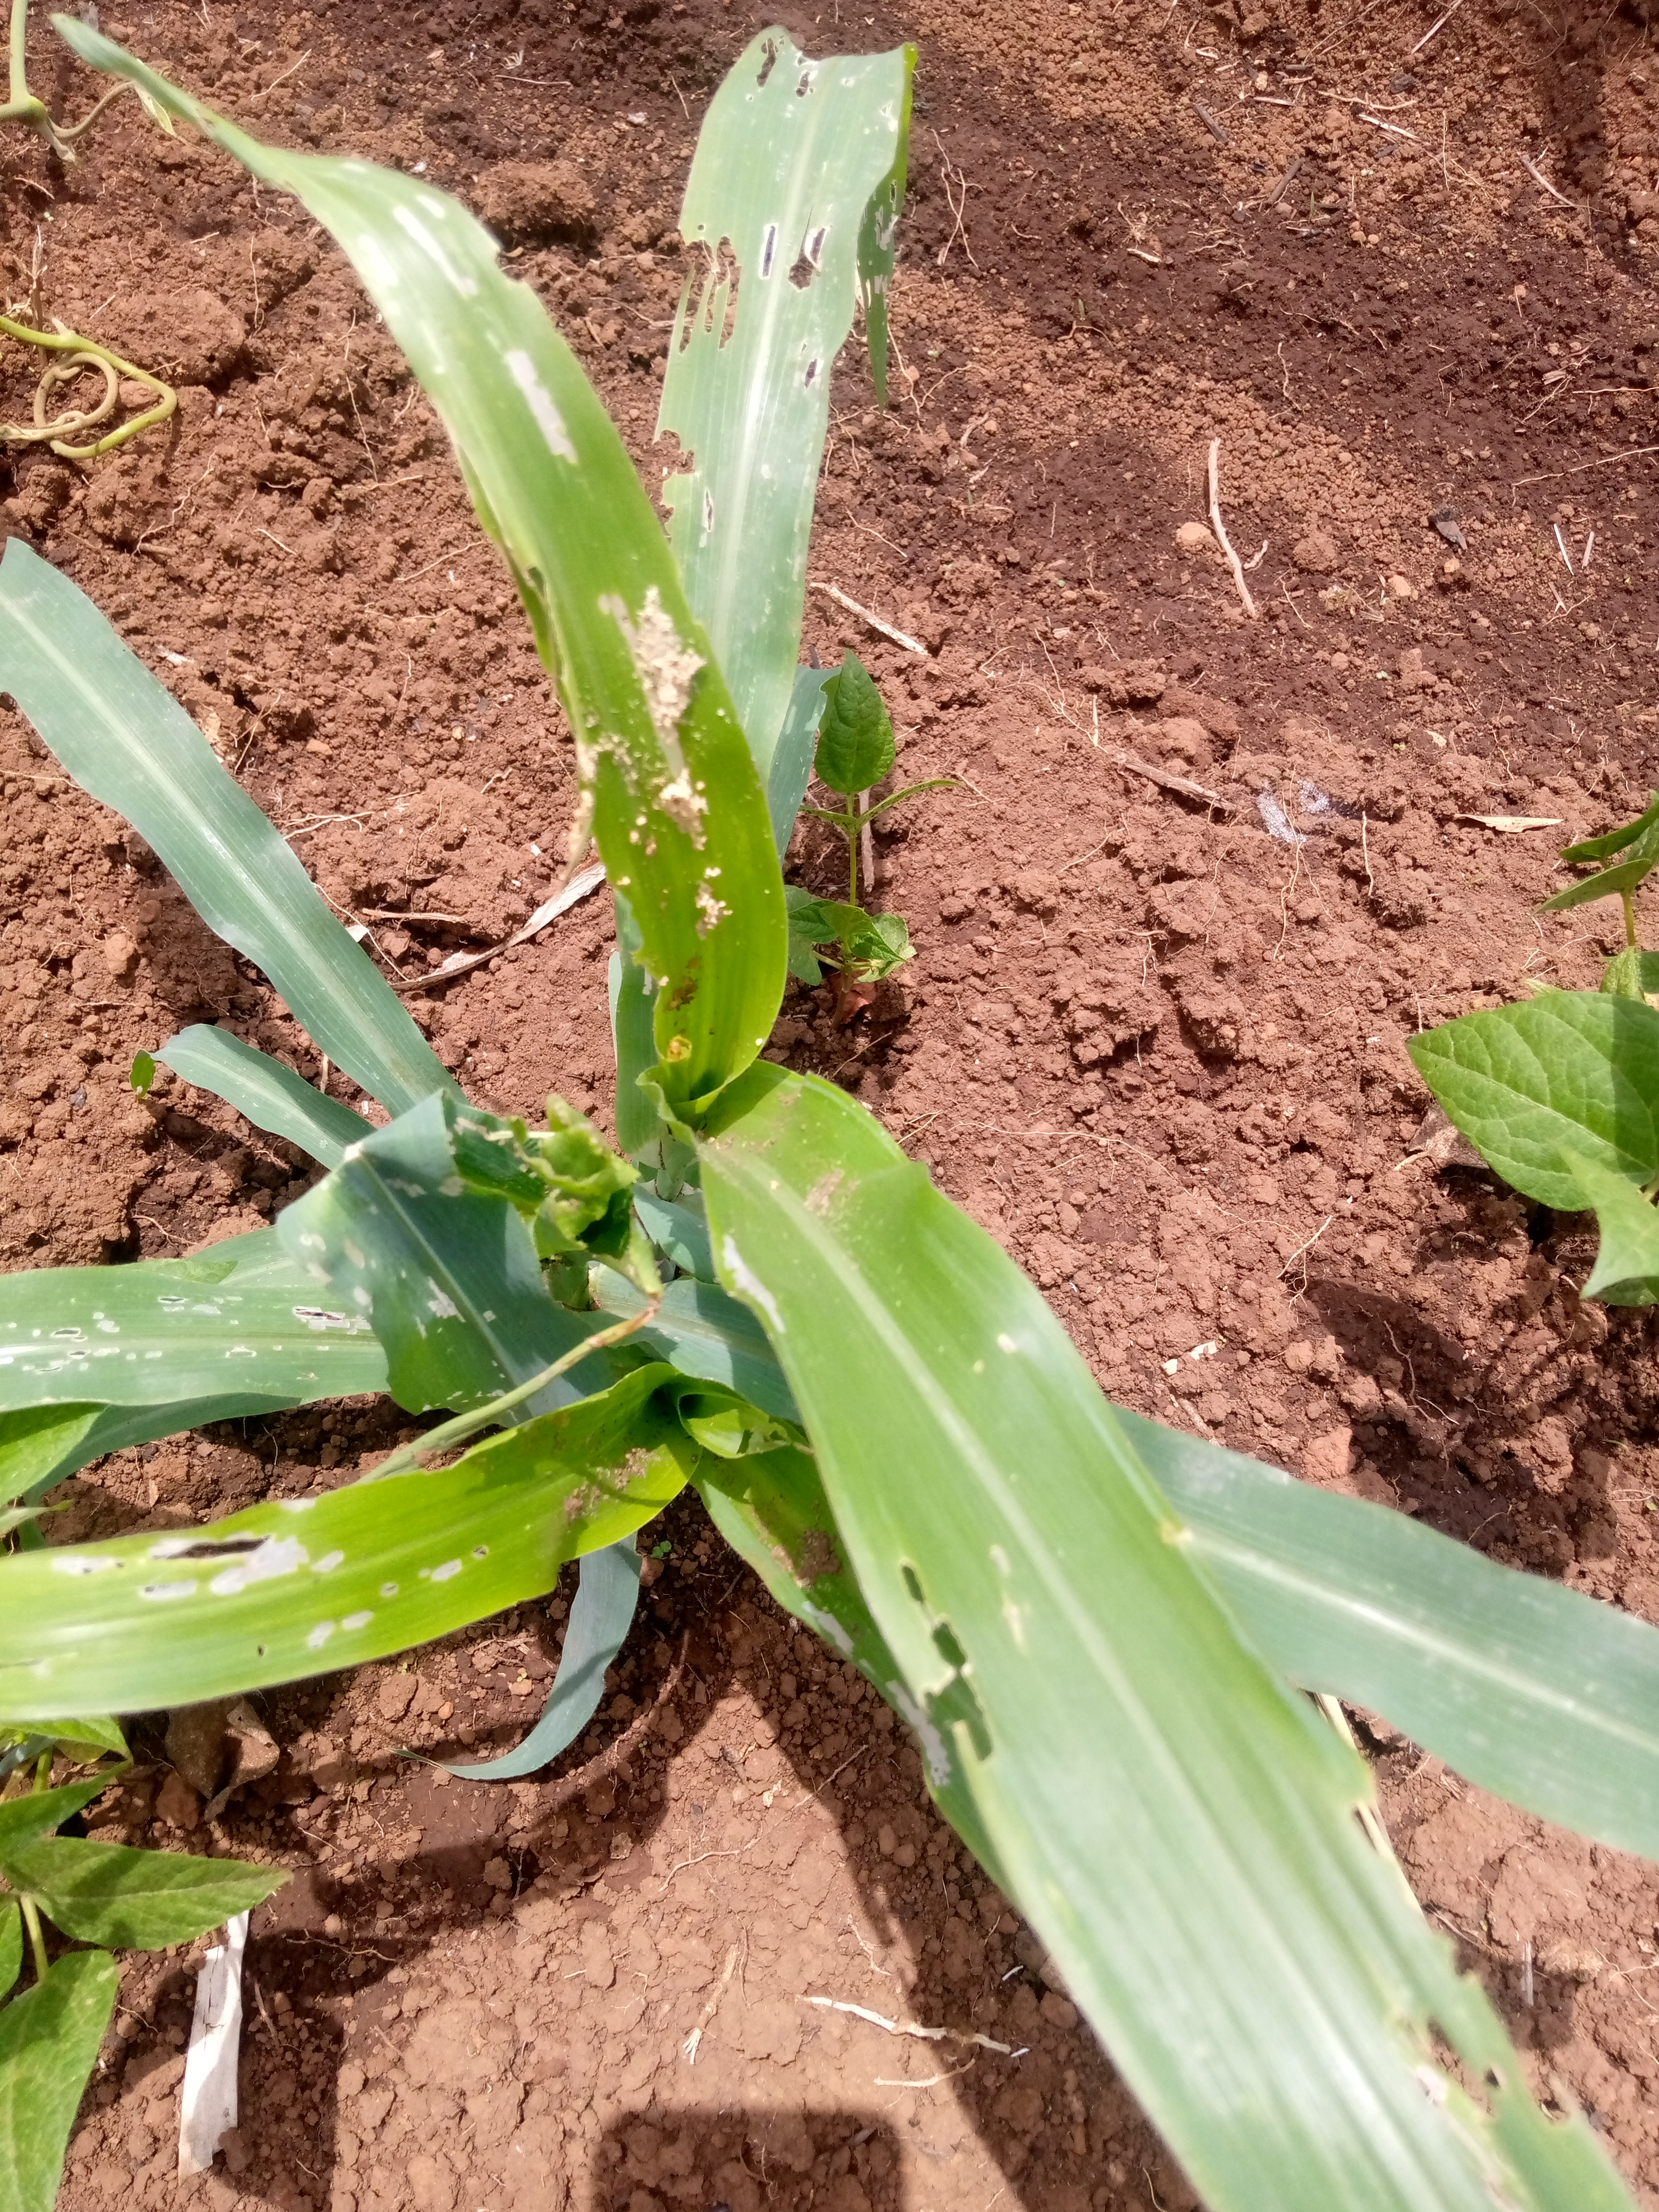
Label: spodoptera_frugiperda